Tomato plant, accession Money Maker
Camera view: bottom (45 deg); turntable rotation: 240 degrees
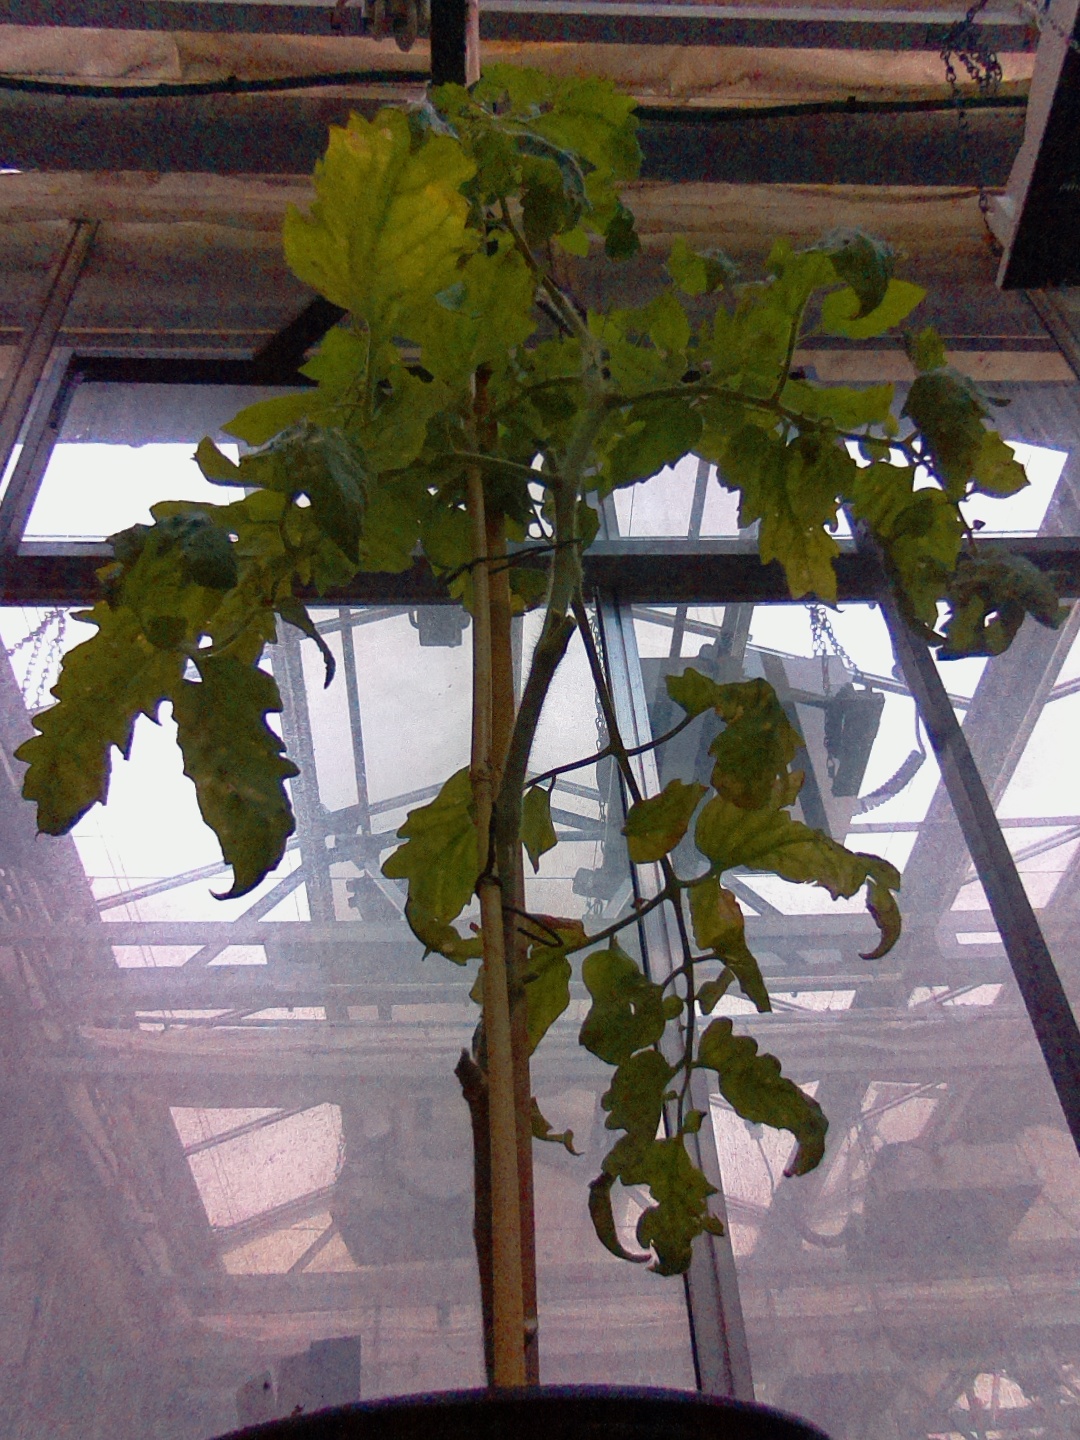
BBCH growth stage 52: 2 inflorescences visible